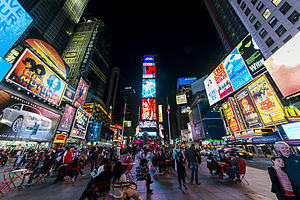
Times Square
"Times Square er sammenfletningen mellem Broadway og Seventh Avenue, samt en bydel i Manhattan som strækker sig fra 42nd til 47th Street. Området fremstår med mængder af neonskilte og reklamer, og omtales af nogle som ""Verdens skillevej"", ""Verdens centrum"", og ""The heart of the Great White Way"", samtidig er området også centrum for Broadway teaterdistriktet. Times Square er en af verdens mest besøgte turist attraktioner og tiltrækker årligt over 39 millioner besøgende. Cirka 330.000 mennesker passerer dagligt Times Square, hvoraf langt de fleste enten er turister eller folk der arbejder i området, hvilket gør det til en af verdens mest trafikerede fodgængerpasager.